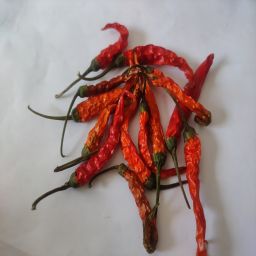
Crop: Chile Pepper
Quality: Dried